Drover Town Historic District

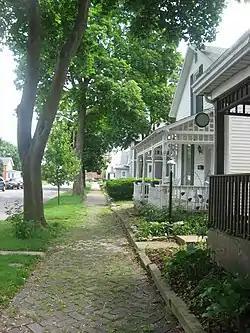
William Street in Drover Town, May 2012

Drover Town Historic District is a national historic district located at Huntington, Huntington County, Indiana. The district includes 231 contributing buildings, 2 contributing structures, and 1 contributing object in a predominantly residential section of Huntington. It developed between about 1857 and 1930 and includes notable examples of Federal, Greek Revival, Gothic Revival, Italianate, and Queen Anne style architecture. Located in the district are the separately listed German Reformed Church, Samuel Purviance House, and William Street School. Other notable buildings include the William Drover House (c. 1880), John Rhoads House (1896), and Griffiths Block (1896). The area was founded by Prussian immigrant, Henry Dover in 1857.